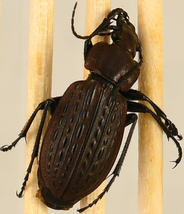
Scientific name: Carabus maeander maeander
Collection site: Chase Lake National Wildlife Refuge NEON (WOOD), plot WOOD_028